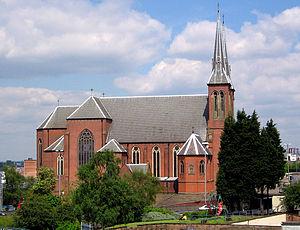
La cathédrale Saint Chad est le lieu où siège l'archidiocèse catholique de Birmingham en Angleterre et est dédiée à Saint Chad de Mercie.
L’archidiocèse de Birmingham est un archidiocèse métropolitain de rite romain au Royaume-Uni. Il a été érigé le 28 octobre 1911. Son titulaire siège à la Cathédrale Saint-Chad de Birmingham.
Les droits des personnes lesbiennes, gays, bisexuelles et transgenres au Royaume-Uni n’ont été reconnus que dans la deuxième moitié du XXᵉ siècle, lorsque les activités sexuelles entre hommes ont été dépénalisées et que l’État a progressivement accordé son soutien à la communauté LGBT. Auparavant, la loi de 1533 sur la Bougrerie identifiait la sodomie comme un crime passible de pendaison puis de prison.